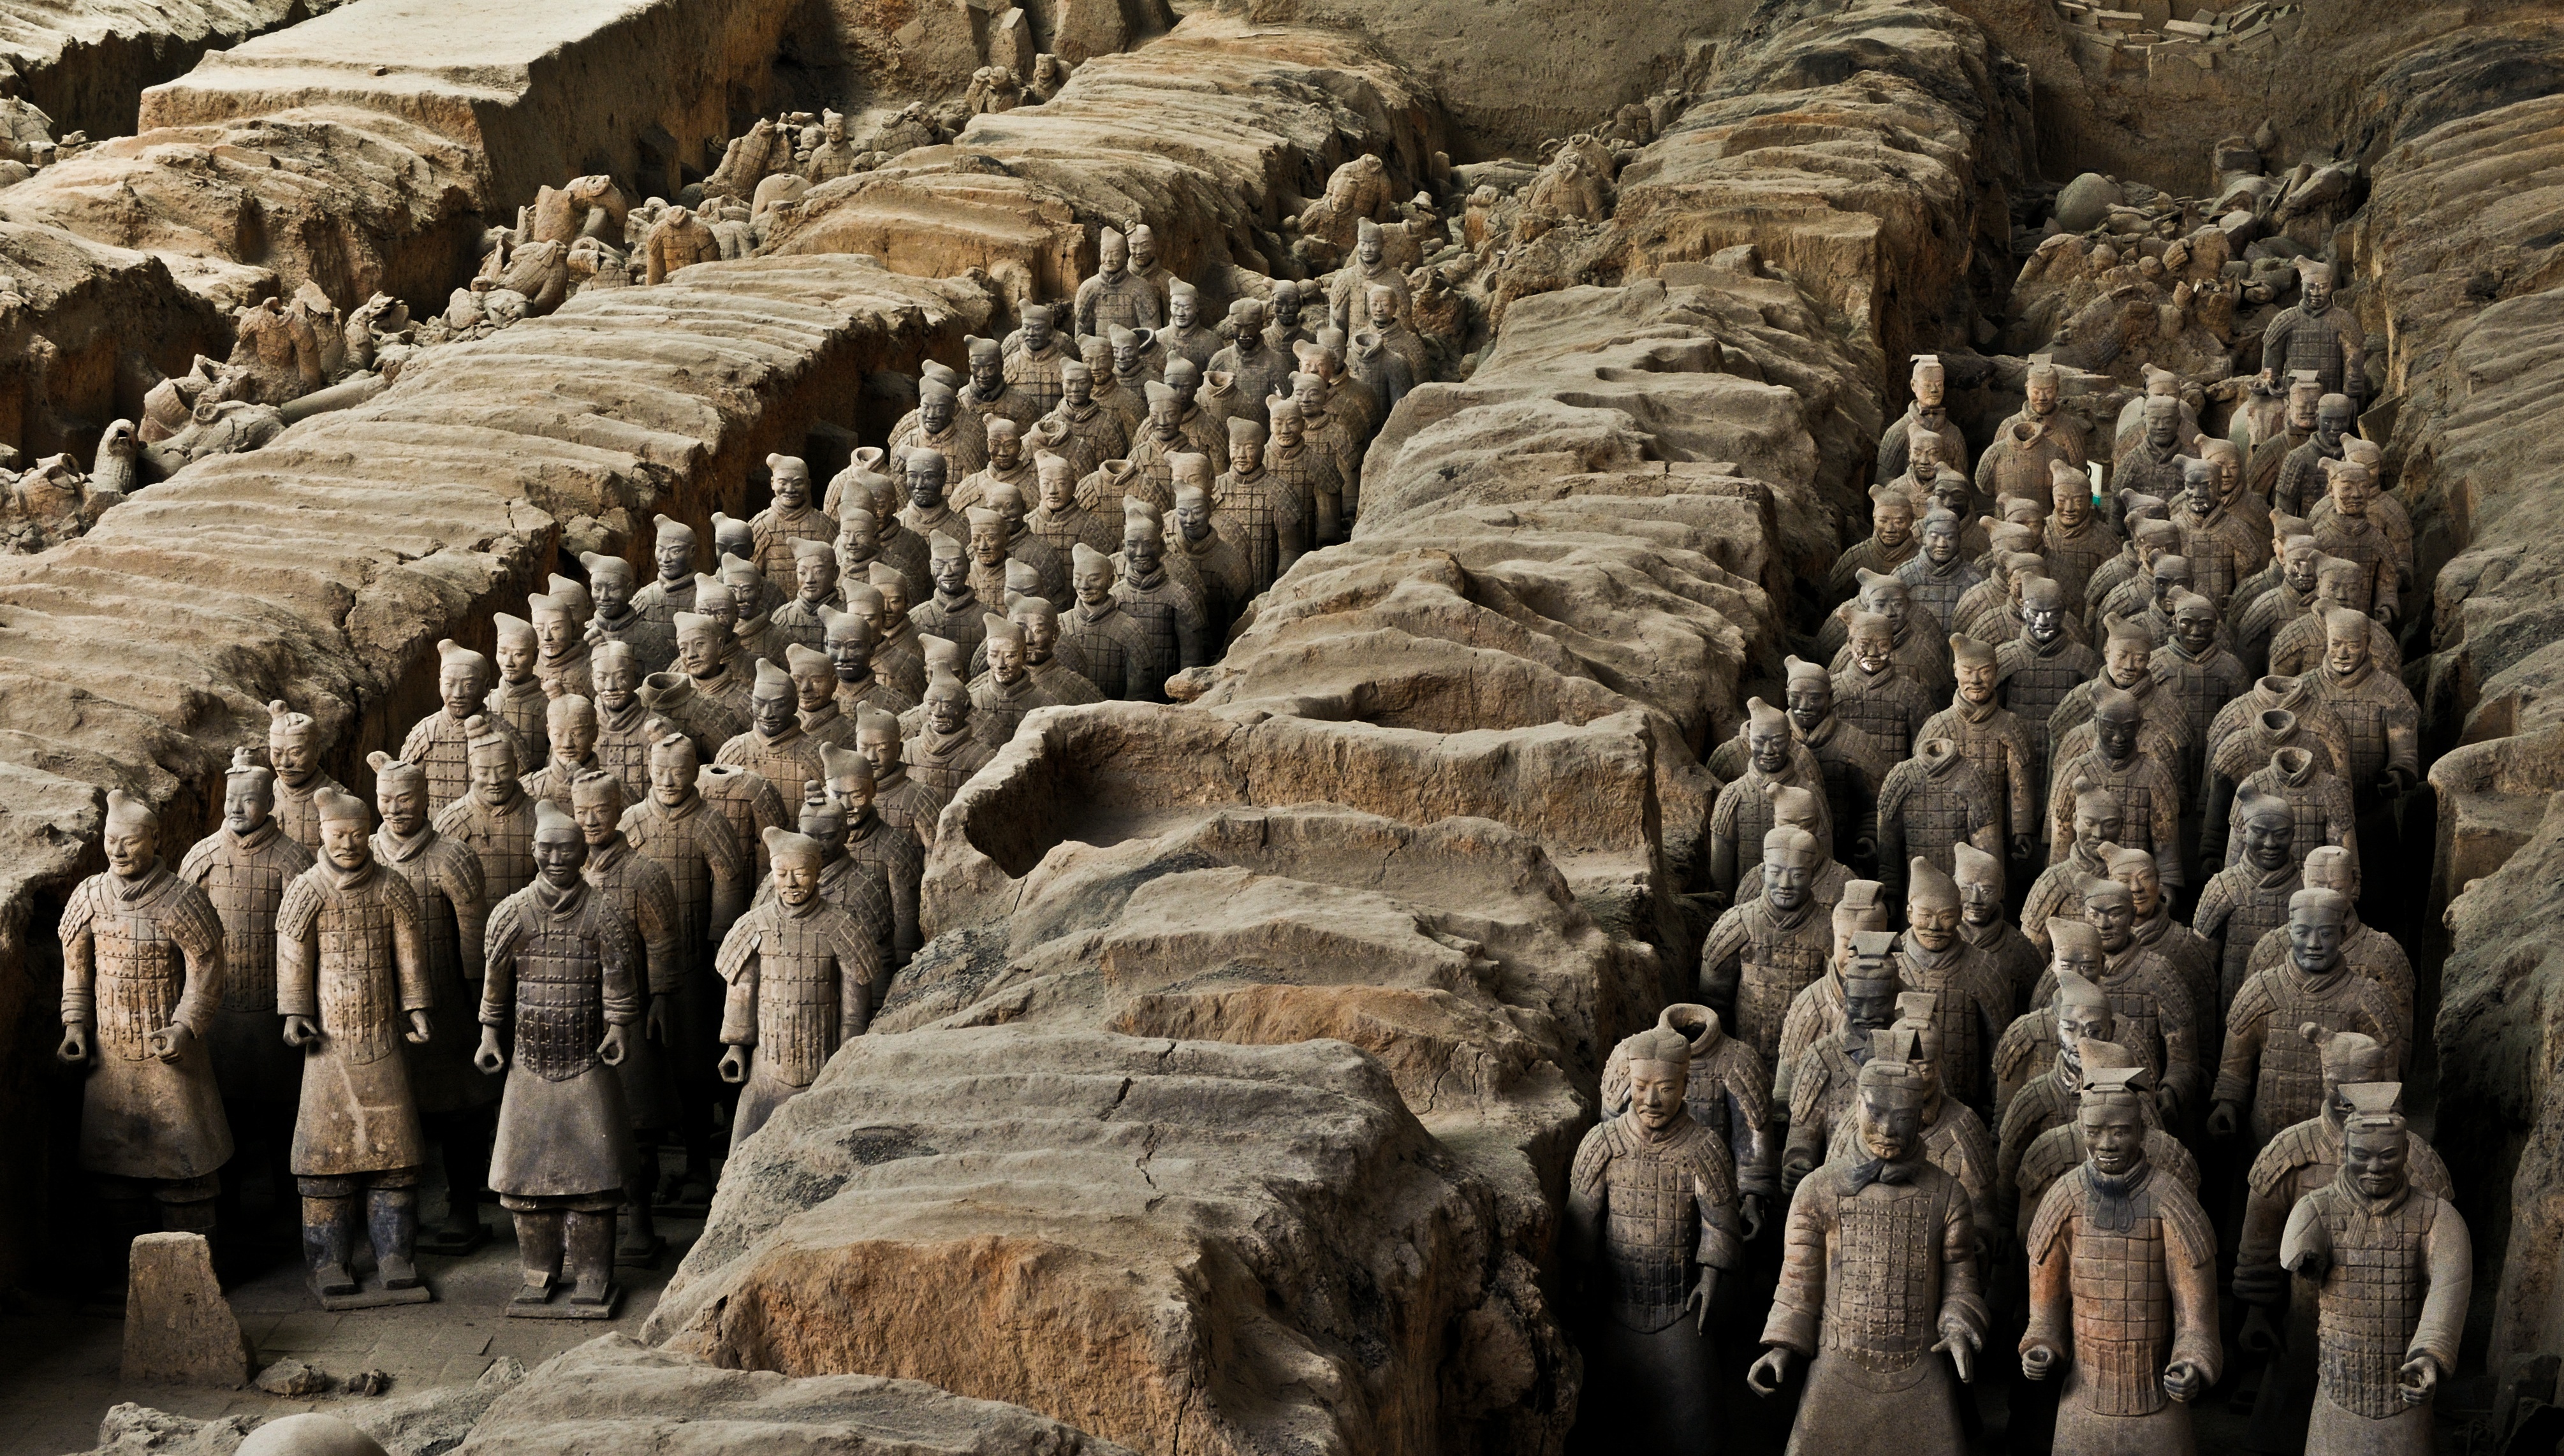
rock, formation, statue, soldier, column, sculpture, geology, temple, badlands, carving, china, buried, archaeological site, xi an, stone carving, terracotta army, ancient history